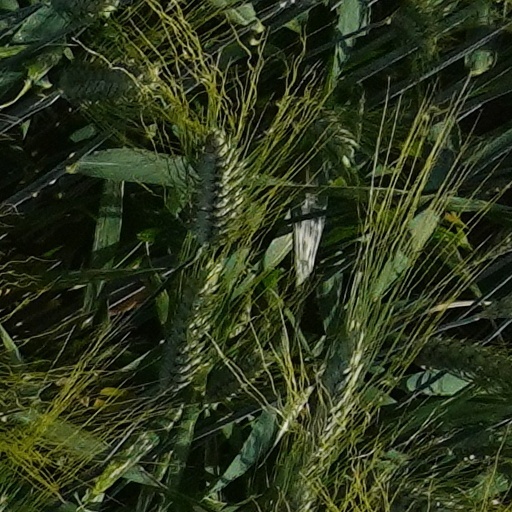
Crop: wheat